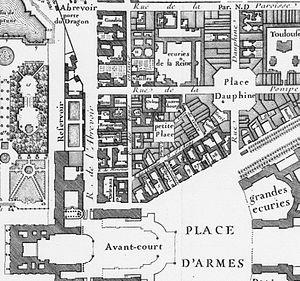
La rue des Réservoirs est une voie de circulation de Versailles.
Notre-Dame est un quartier de Versailles, dans le département français des Yvelines. Le quartier est situé au nord de l'axe du château-avenue de Paris, et tient son nom de l'église Notre-Dame - la paroisse du château. C'est le premier quartier, construit lors de la création de la ville nouvelle sous Louis XIV. On y trouve notamment le théâtre Montansier ouvert en 1777, le musée Lambinet, l’hôtel du bailliage qui abritait le tribunal local sous l’Ancien Régime - aujourd’hui le cœur du pittoresque quartier des antiquaires - et possède toujours les rues les plus commerçantes de Versailles : la rue de la Paroisse, la rue Hoche et la rue du Maréchal Foch, à quoi il faut ajouter, la place du Marché Notre-Dame, ceinturée par ses halles.